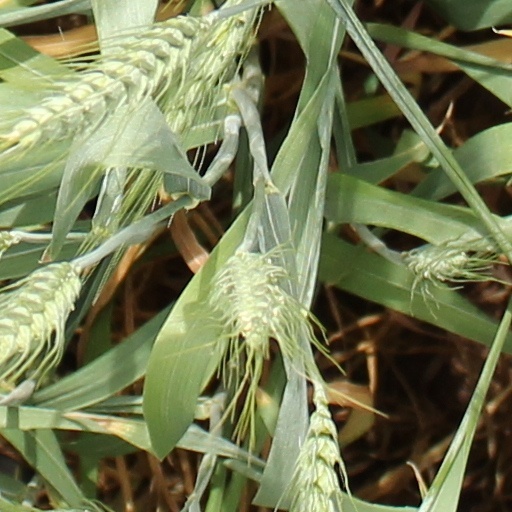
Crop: wheat